Indian Armed Forces

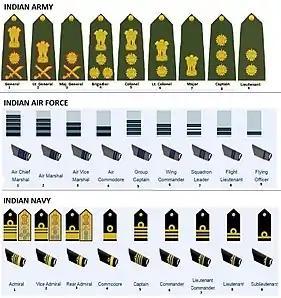

India fought four major wars with its neighbour Pakistan in 1947, 1965, 1971 and 1999, and with China in 1962 and 1967. Indian victory over Pakistan in the 1971 war, helped create the free country of Bangladesh. In the late 1970s and early 1980s, Pakistan began organising tourist expeditions to the Siachen Glacier, disputed territory with India. Irked by this development, in April 1984 India initiated the successful Operation Meghdoot during which it gained control over all of the 70-kilometre (41-mile)-long Siachen Glacier, and all of its tributary glaciers, as well as the three main passes of the Saltoro Ridge immediately west of the glacier—Sia La, Bilafond La, and Gyong La. According to "TIME" magazine, India gained more than of territory as a result of its military operations in Siachen. In 1987 and in 1989 Pakistan attempted to re-take the glacier but was unsuccessful. The conflict ended with Indian Victory. Since 2003, the two sides have maintained a ceasefire and with "cold peace".